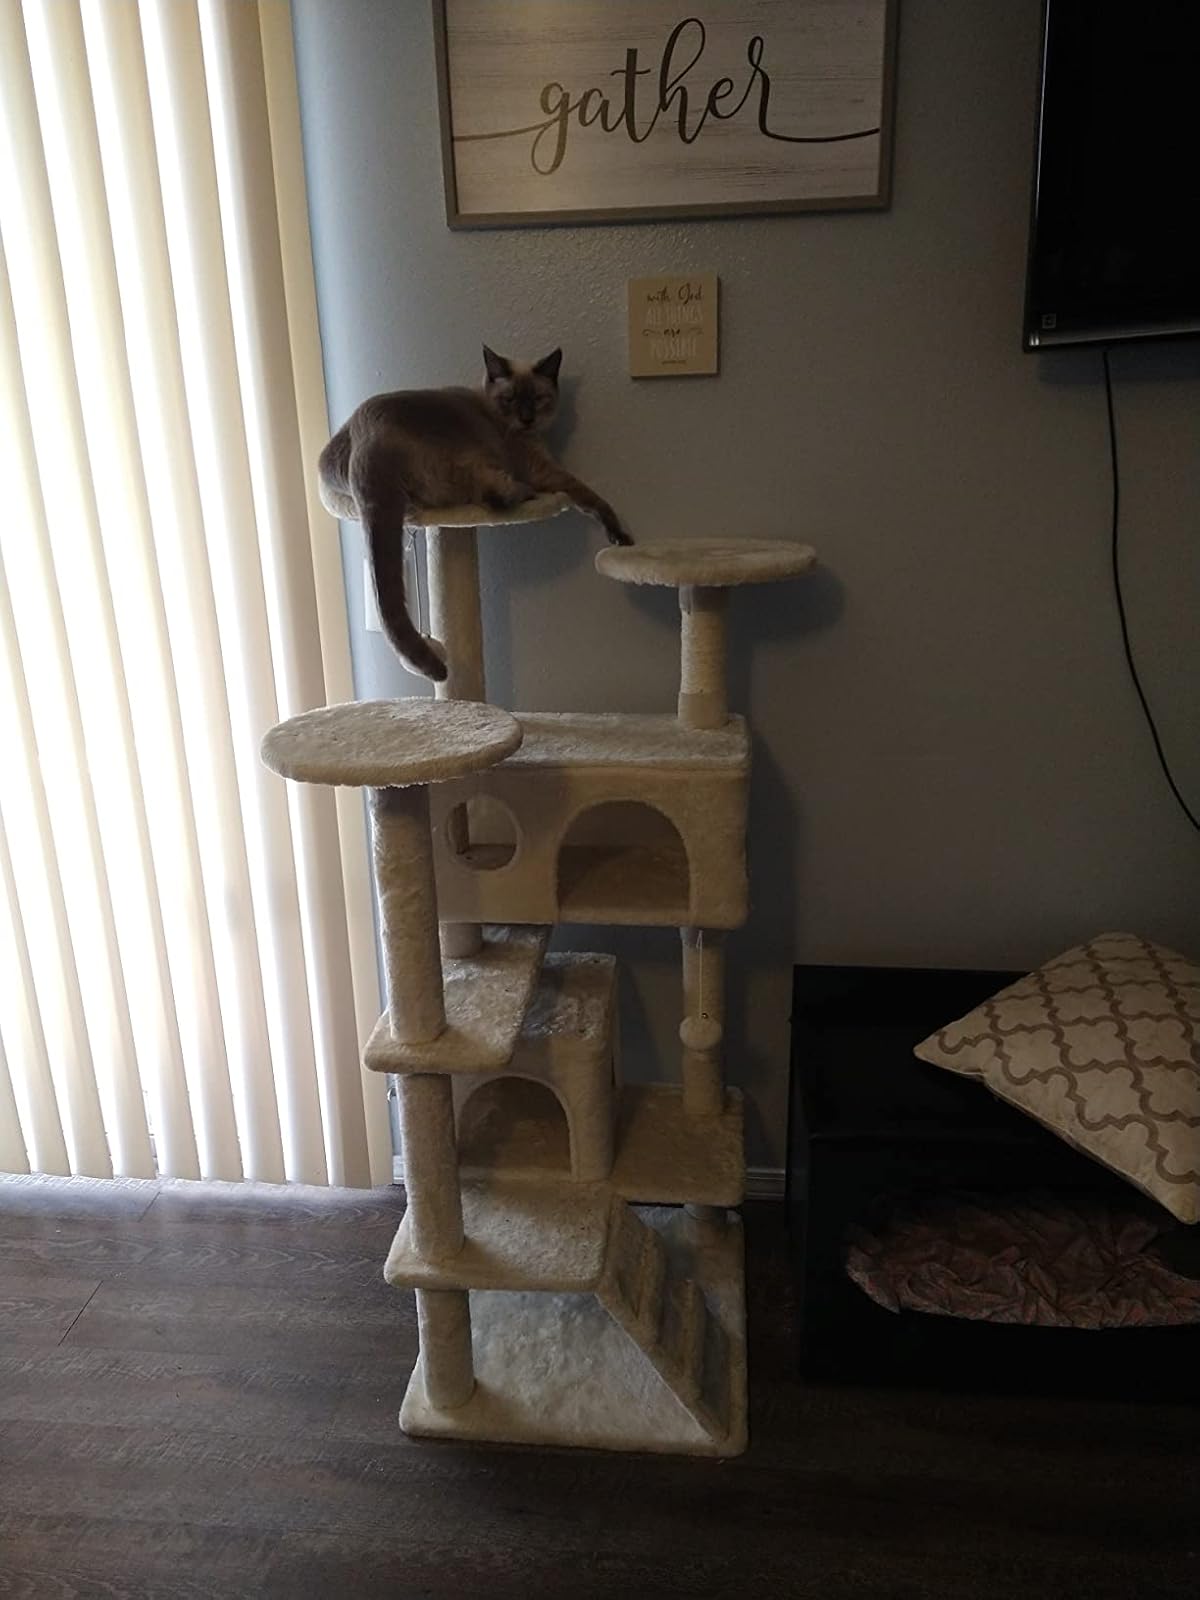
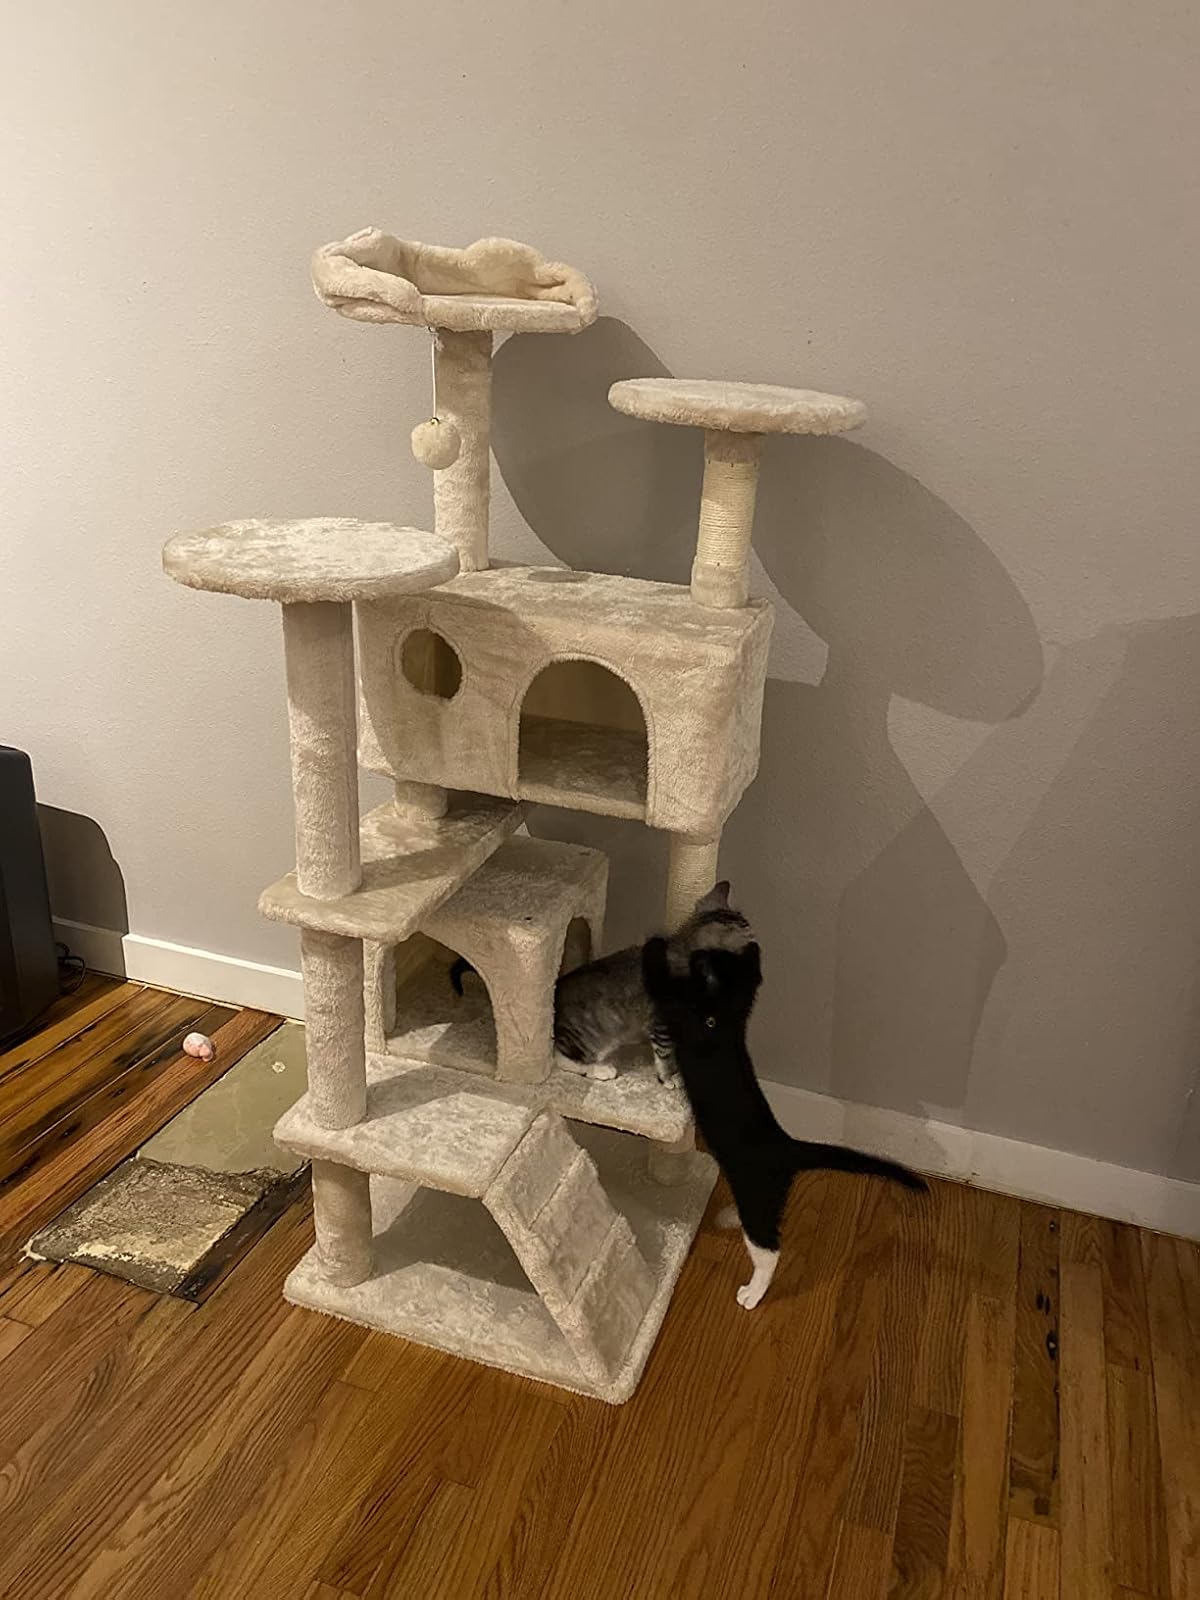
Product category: items_cat tree
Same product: yes